SS Ohio (1940)

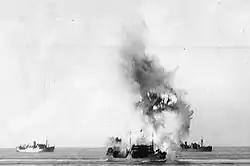
A torpedo from the strikes "Ohio" on her port side

As the UK crew started to assemble, it became clear that a large convoy was being planned. Command of the ship passed to Captain Dudley W Mason, who at 39 had already held other commands. James Wyld was to be chief engineer. 48 hours after "Ohio" had been transferred to British registry, her crew was completed. The ship's company numbered 77, including 24 Royal Navy and Royal Artillery Marine Regiment DEMS gunners. The ship was then moved to King George V Dock, Glasgow for improvements and additional armament. As she would be the only ship carrying kerosene and diesel fuel which were so vital to Malta's survival before she sailed she was given special strengthening to protect her against the shock of bombs exploding near her. In the previous convoy, the tanker "Kentucky" had been sunk with only a few hours' repair work needed on a steam pipe, which had been broken by the force of such explosions. The Ministry was determined that this should not happen again, and so "Ohio"s engines were mounted on rubber bearings, to reduce shock, and all steam pipes were supported with steel springs and baulks of timber. A system of pipes were connected to the ships compressors and a new diesel compressor so that air at 120 lb per square inch could pressurise any holed tank and blow seawater back out. The armament was improved with a 3-inch anti-aircraft gun on the bow, a 5-inch gun on the stern, two more Oerlikons, machine guns and a 40 mm Bofors behind the funnel to guard against stern attacks by aircraft.